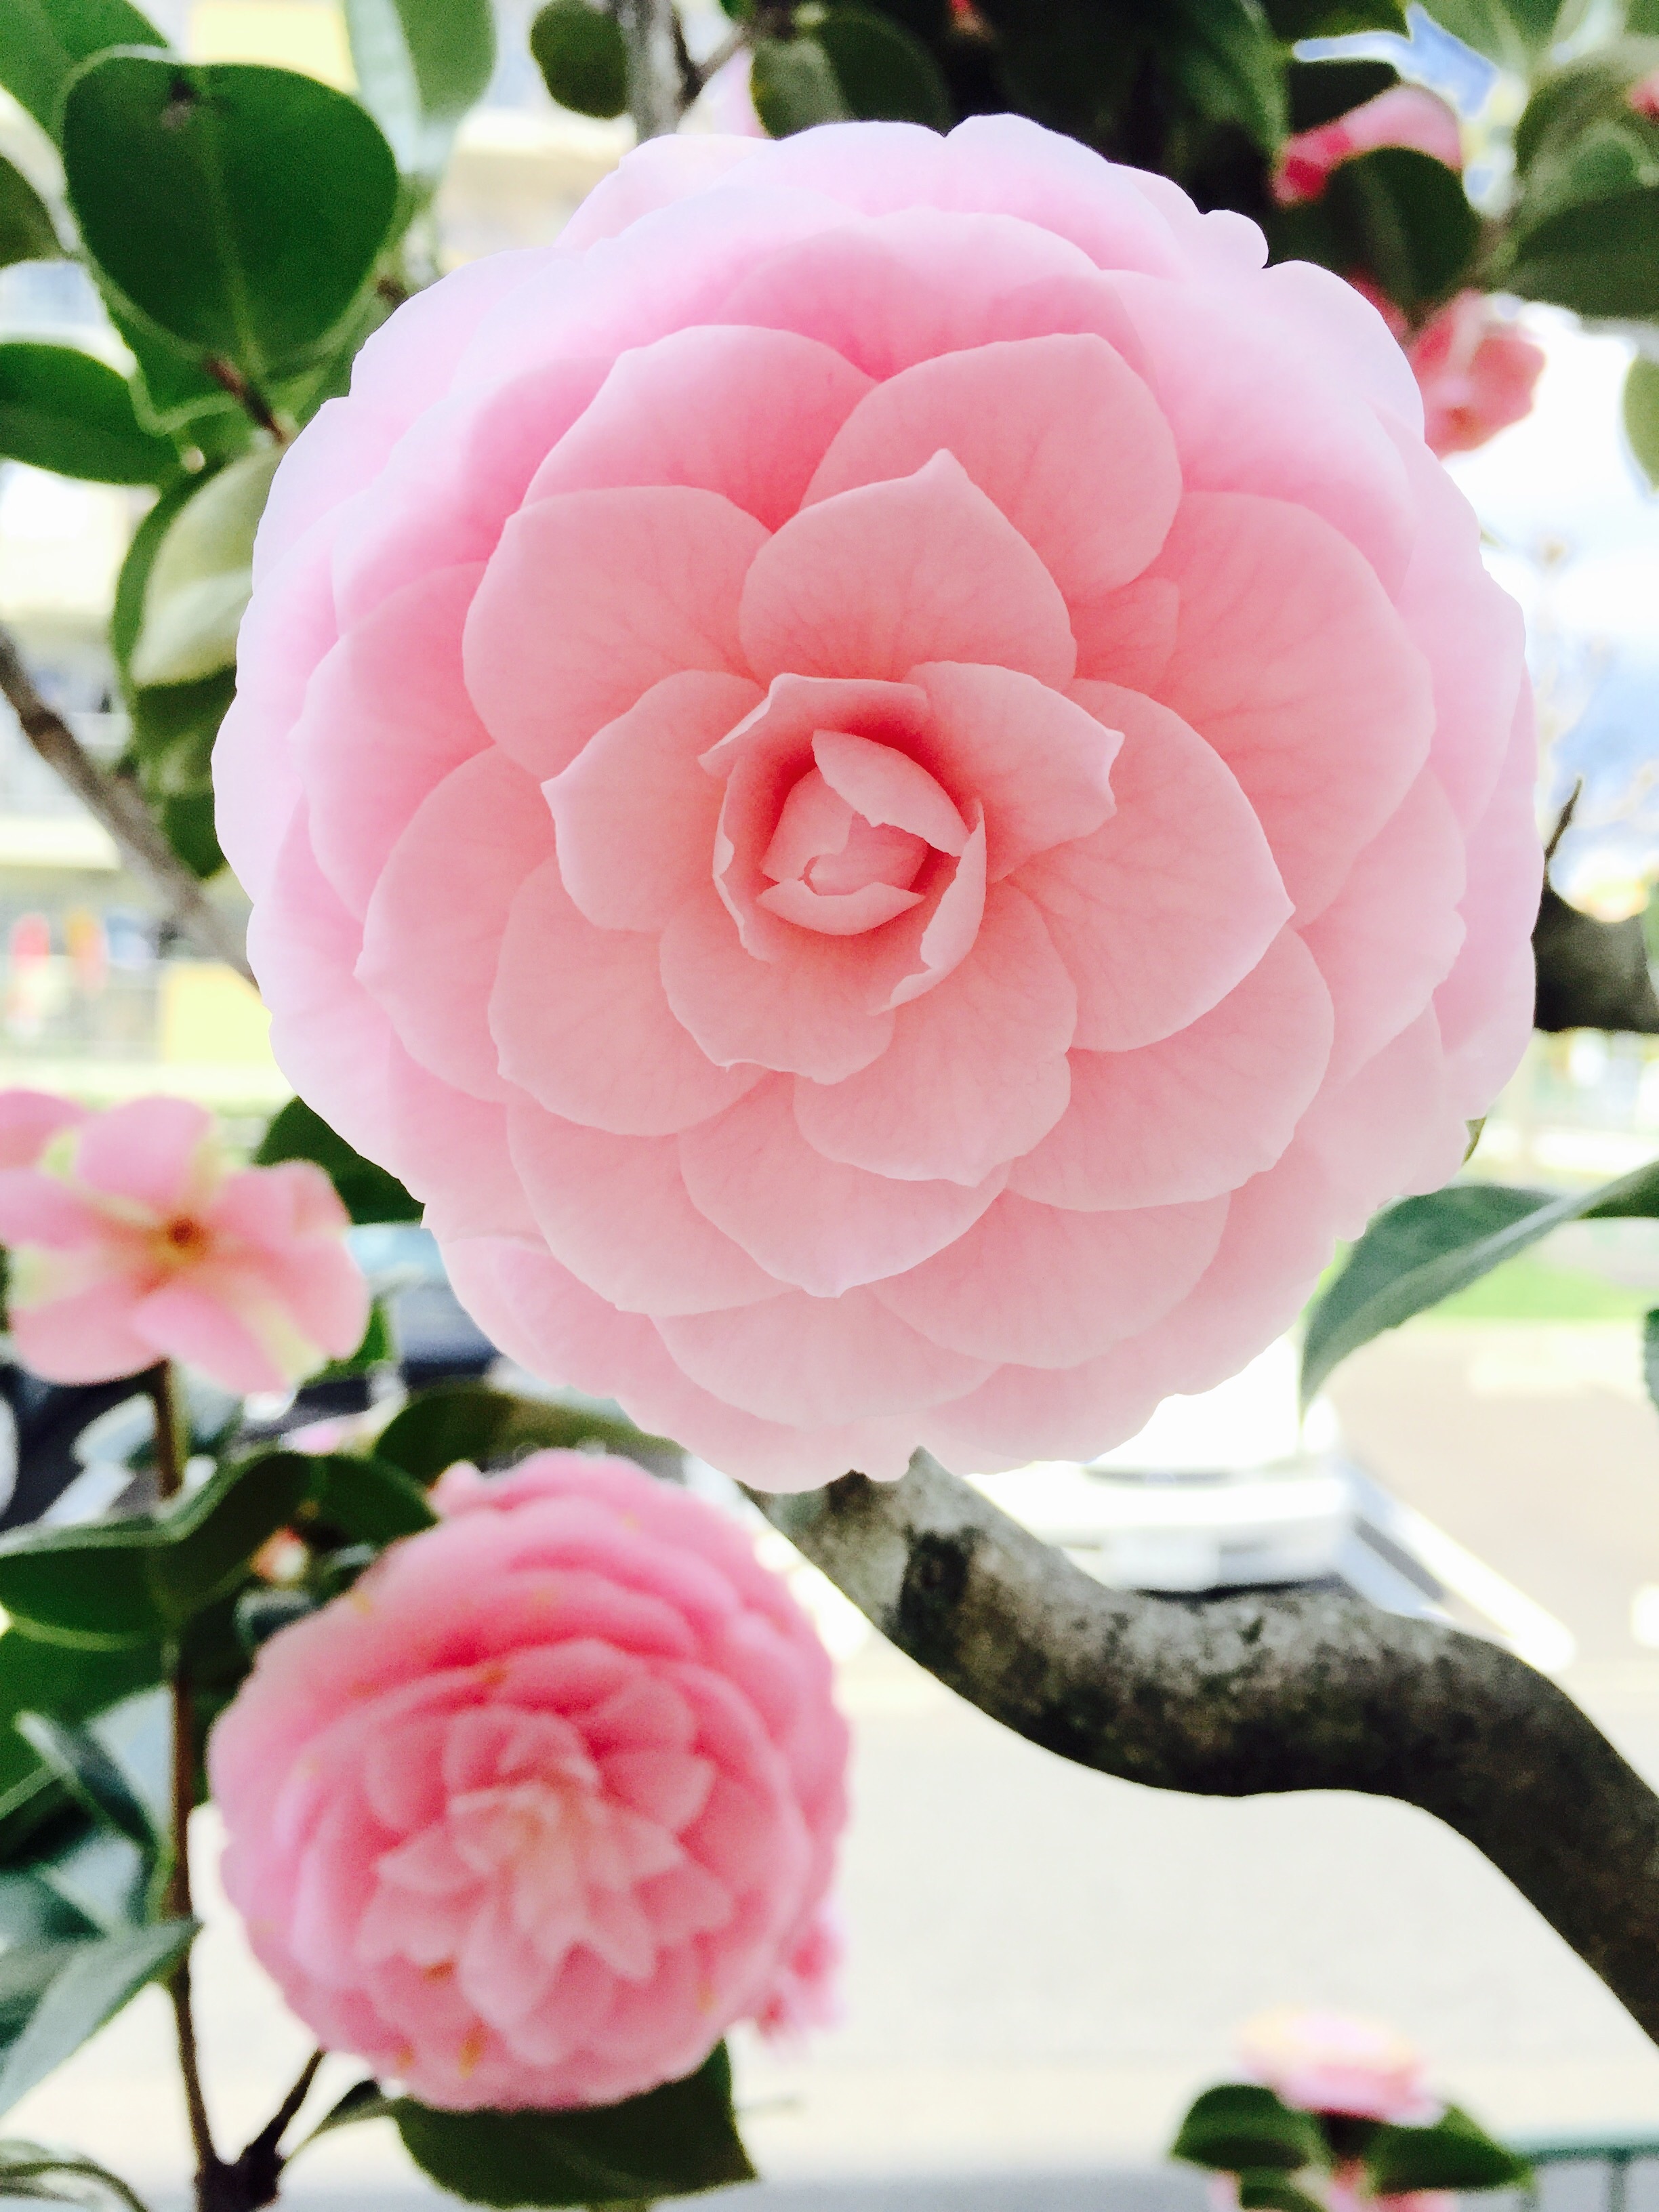
nature, plant, flower, spring, pink, rosa, floristry, peony, camellia, floribunda, theaceae, flowering plant, garden roses, floral design, land plant, rosa centifolia, camellia sasanqua, flower arranging, japanese camellia